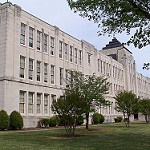
Scene: Outdoor